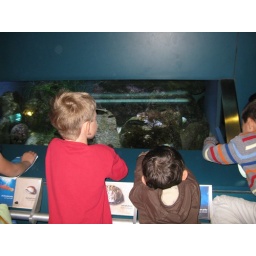
fish in the road 015